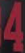
Number: 4